David B. Fein

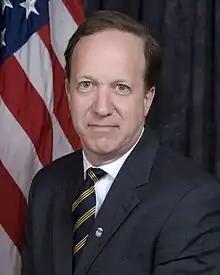

David B. Fein (born August 29, 1970) is an American attorney who served as the United States Attorney for the District of Connecticut from 2010 to 2013.